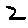
Label: 2